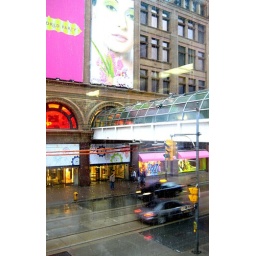
I was in McDonalds, and they have this big glass window